Gomer Jones

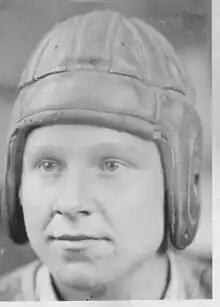
Jones in 1929

Gomer Thomas Jones (February 26, 1914 – March 21, 1971) was an American football player, coach, and college athletics administrator. He played college football as a center at Ohio State University from 1933 to 1935. After serving as an assistant coach for 17 years under Bud Wilkinson at the University of Oklahoma, Jones helmed the Sooners for two seasons in 1964 and 1965, compiling a record of 9–11–1. He was also the athletic director at Oklahoma from 1964 until his death in 1971. Jones was inducted into the College Football Hall of Fame as a player in 1978.